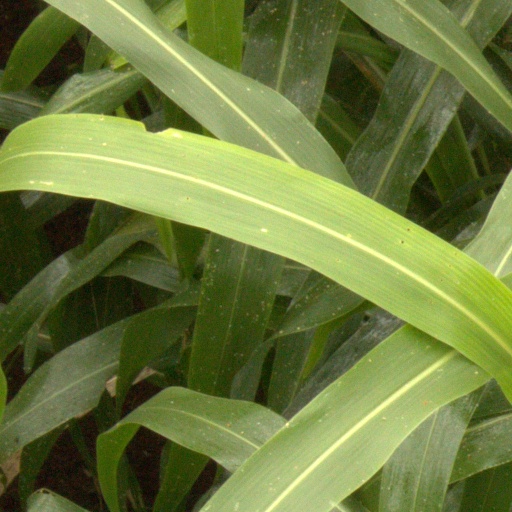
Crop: sorghum